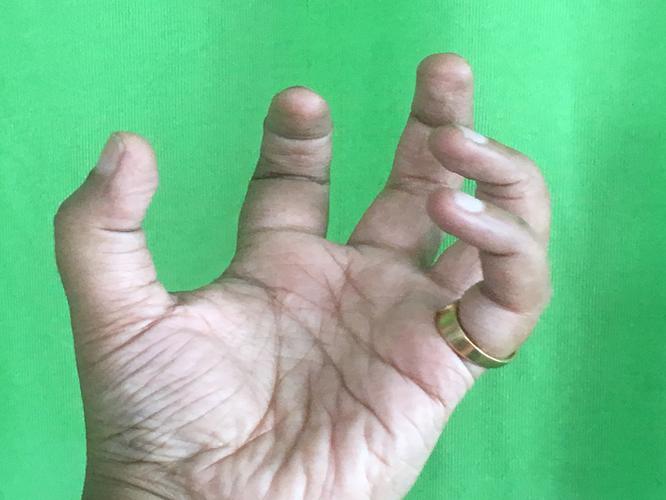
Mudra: Padmakosha
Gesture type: single_hand